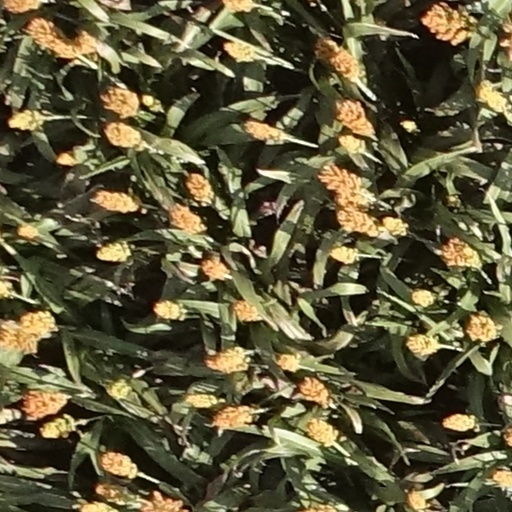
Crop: sorghum